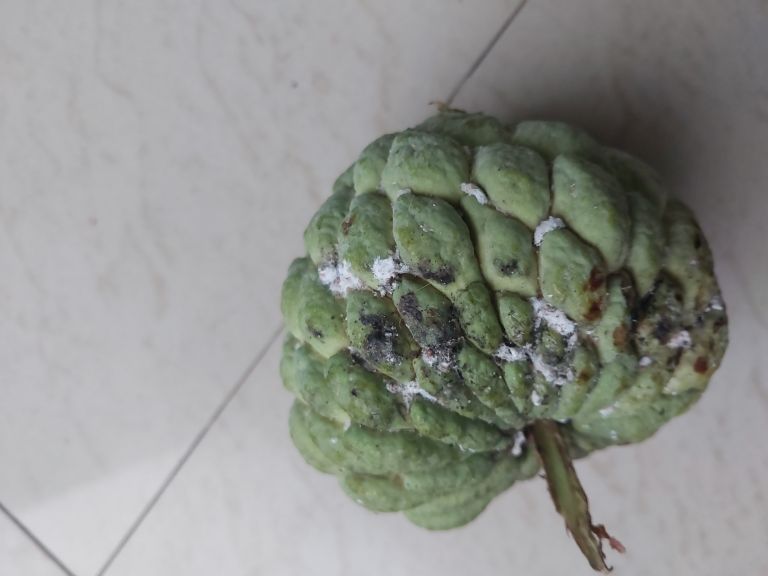
Disease label: Leaf spot on fruit